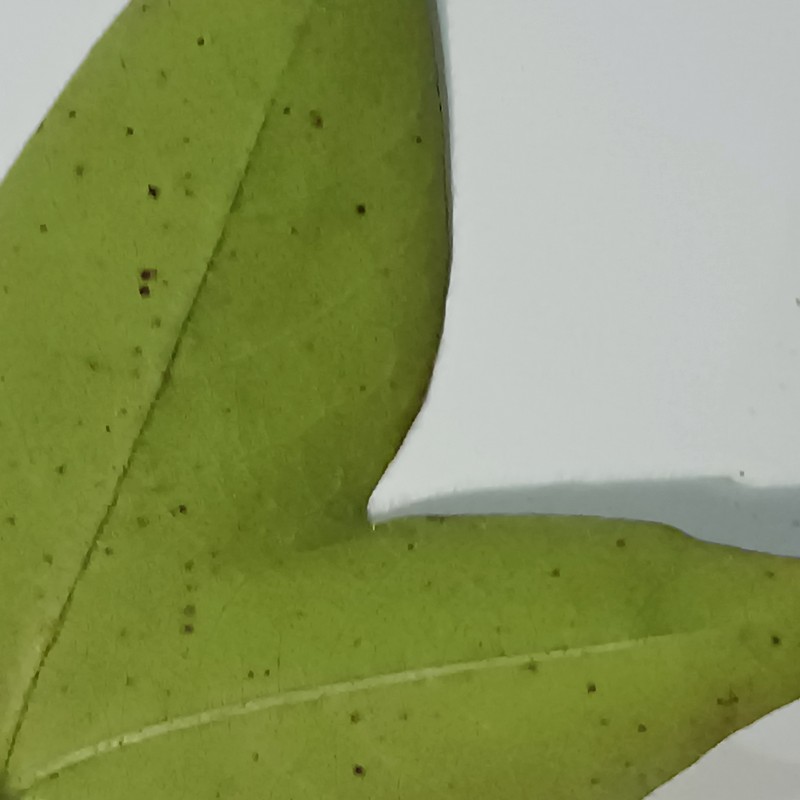
Label: Bacterial Blight